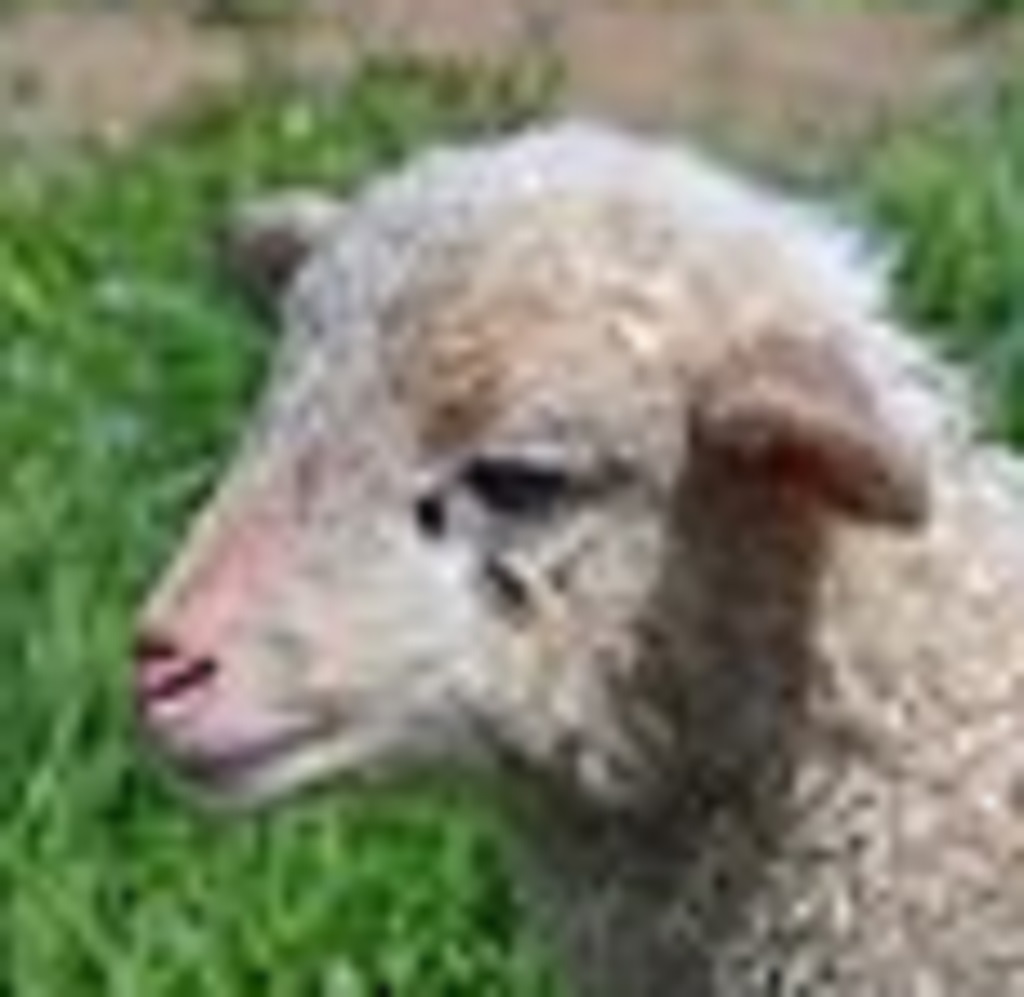
Label: no pain